Florian Wellbrock

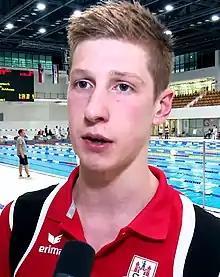
Wellbrock in 2017

Florian Wellbrock (born 19 August 1997) is a German competitive swimmer. He is the world record holder in the short course 1500 metre freestyle. He is an Olympic champion, multiple World Champion and European champion, in both long and short courses. At the 2020 Summer Olympics, he won gold in the 10 kilometre open water and bronze in the 1500 metre freestyle. In total, Wellbrock has won 28 medals at international competitions of which 20 are gold. This includes his gold medal at the Olympic games, six at the World Championships, six at the Swimming World Cup and six at the Open Water Swimming World Cup.